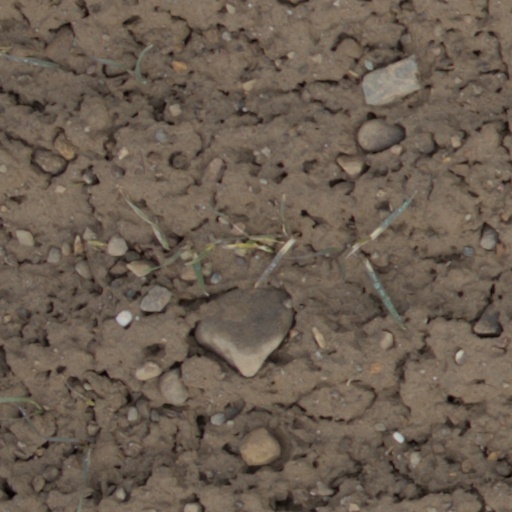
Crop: wheat